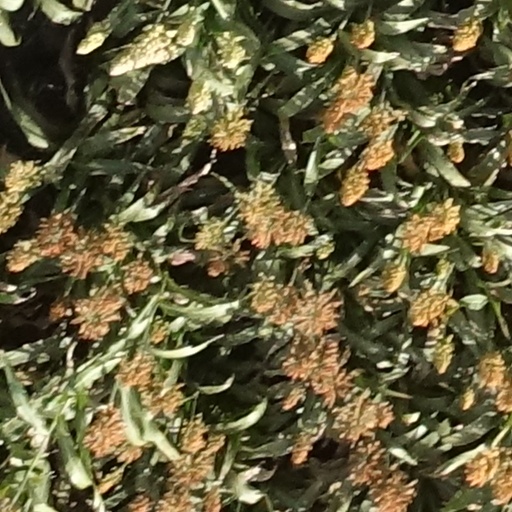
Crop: sorghum